White Sands Missile Range

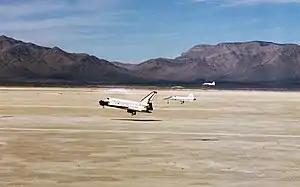
1982 Space Shuttle "Columbia" landing at Northrop Strip

Las Cruces Public Schools operates White Sands School on the missile range property.